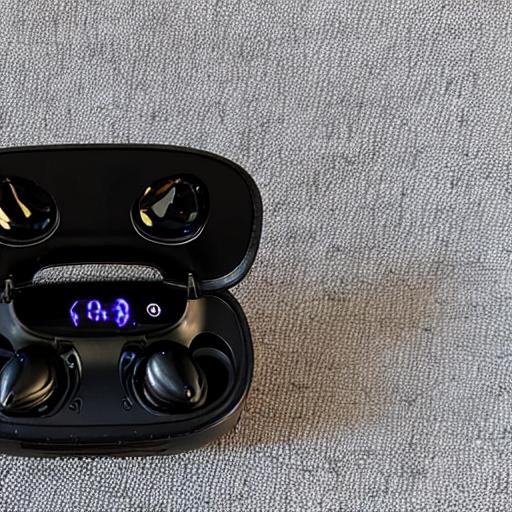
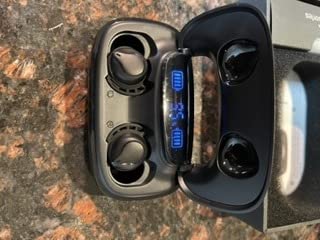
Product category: earbuds
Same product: no